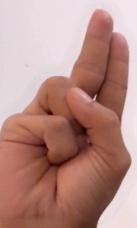
ASL sign: U